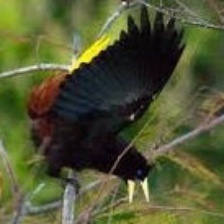
Species: CRESTED OROPENDOLA
Scientific name: PSAROCOLIUS DECUMANUS